National Solar Mission

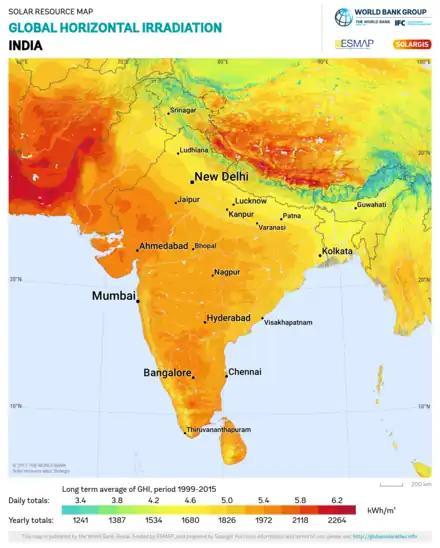
Global Horizontal Irradiance in India.

The objective of the National Solar Mission is to establish India as a global leader in solar energy, by creating the policy conditions for its diffusion across the country as quickly as possible. Under the original plan, the Government aimed to achieve a total installed solar capacity of 20 GW by 2022. This was proposed to be achieved in three phase. The first phase comprised the period from 2010 to 2013, the first year of the 12th five-year plan. The second phase extended up to 2017, while the third phase would have been the 13th five-year plan (2017–22). Targets were set as 1.4 GW in the first phase, 11–15 GW by the end of the second phase and 22 GW by the end of the third phase in 2022.